West London Penguin Swimming and Water Polo Club

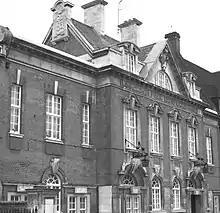
Lime Grove Baths, Hammersmith

With mixed-gender swimming clubs a rarity in the early 20th century, the Hammersmith Ladies Swimming Club and the Penguin Swimming Club co-existed for many years, training in and around Shepherd's Bush. The clubs were started at the Lime Grove Baths, where Rob Derbyshire started working as manager in 1910.